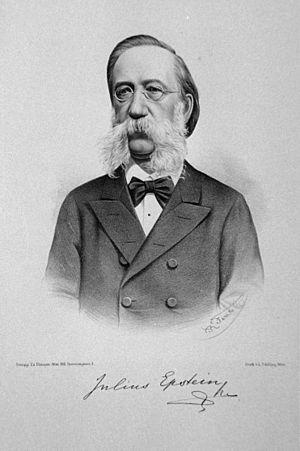
Julius Epstein, né le 7 août 1832 à Zagreb en Croatie et mort le 3 mars 1926 à Vienne, est un pianiste juif austro-hongrois.